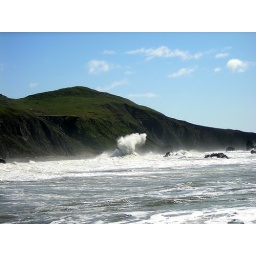
Goat Rock beach after a flood up river in 2004.